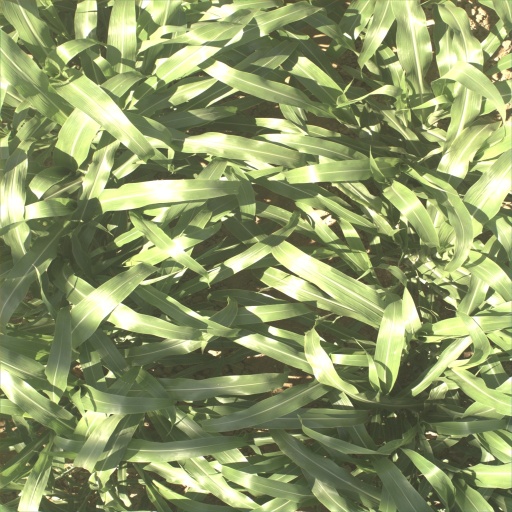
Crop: sorghum